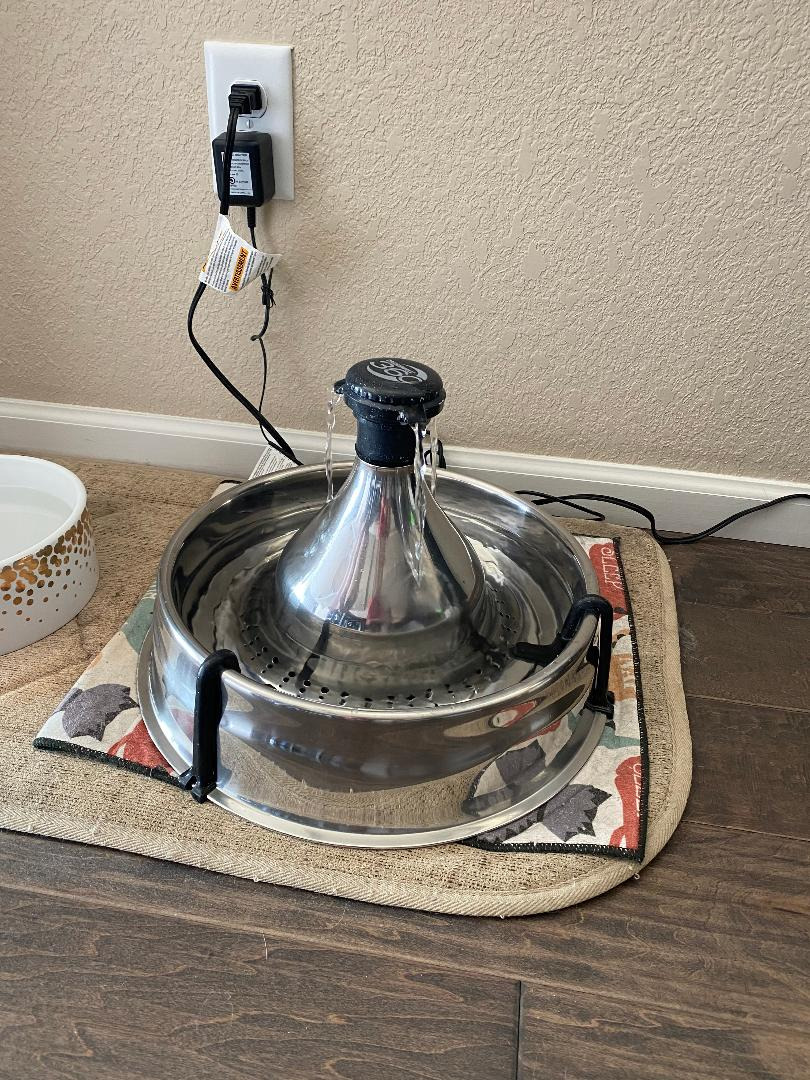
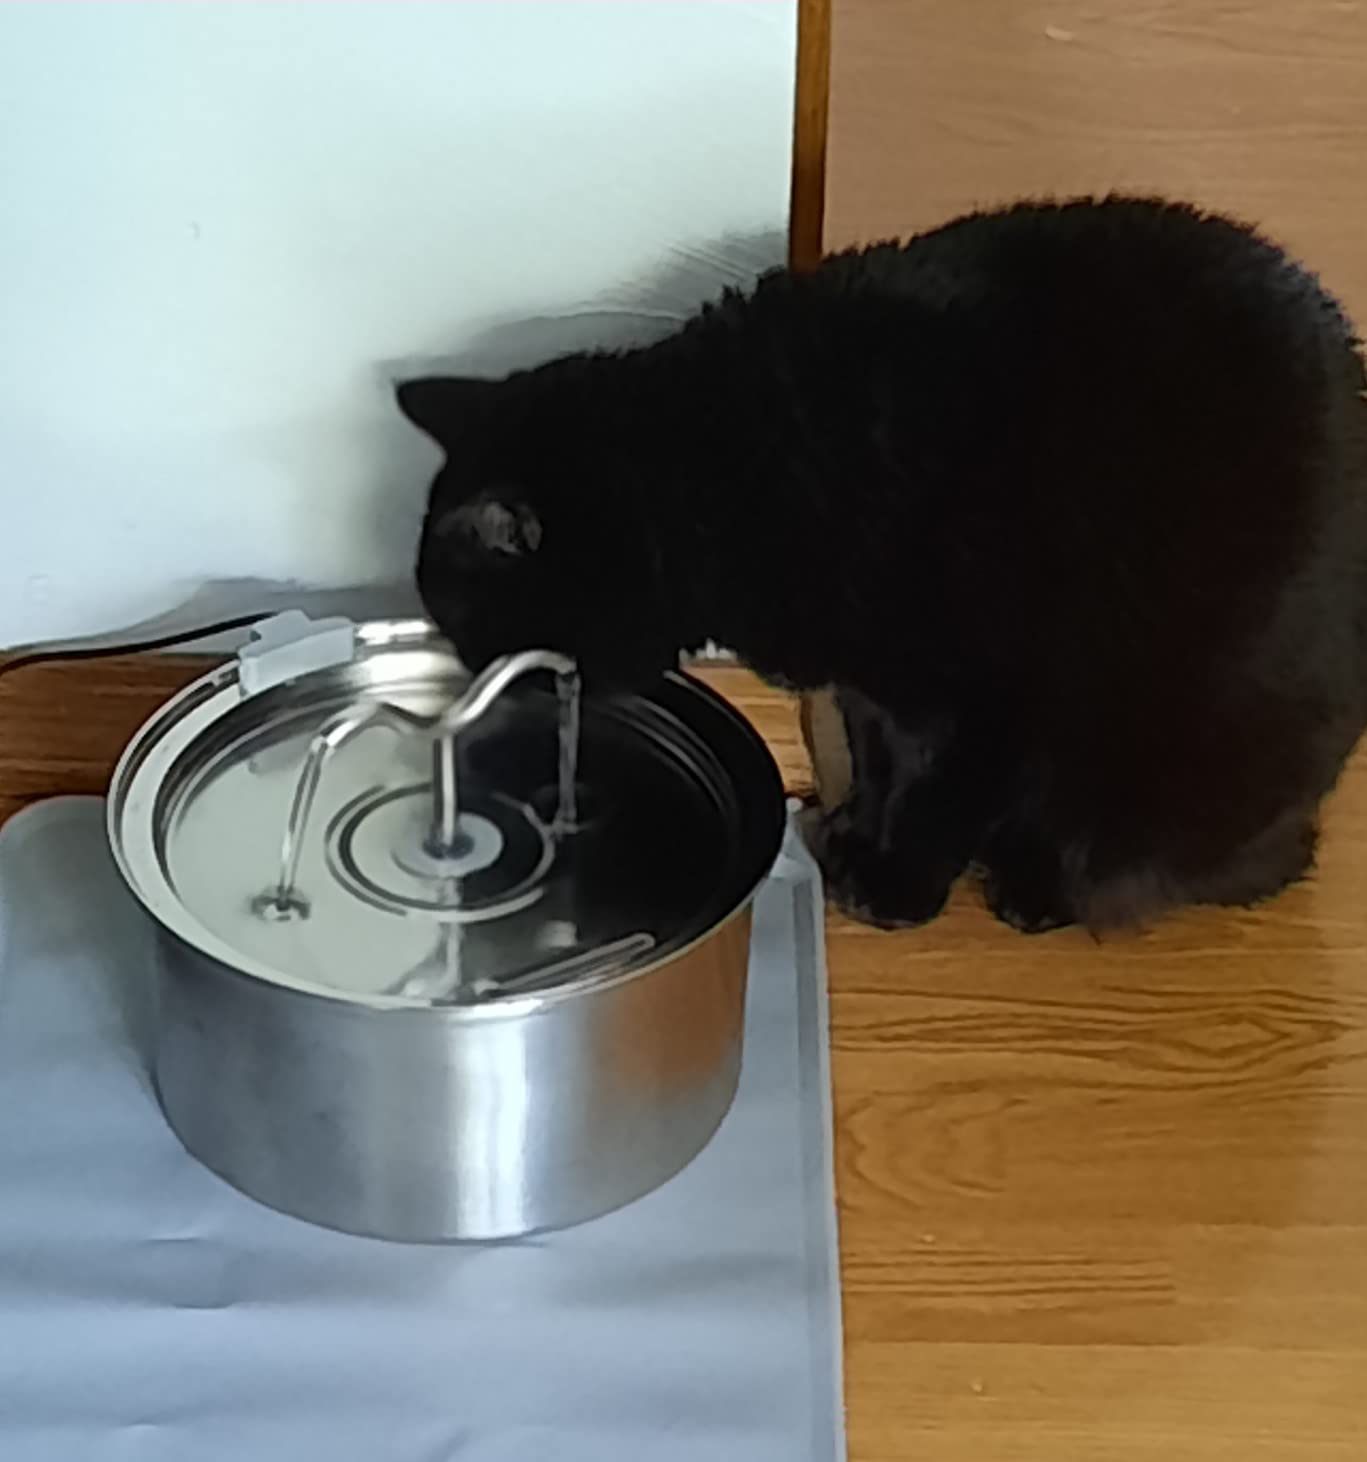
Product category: items_bowl
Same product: no